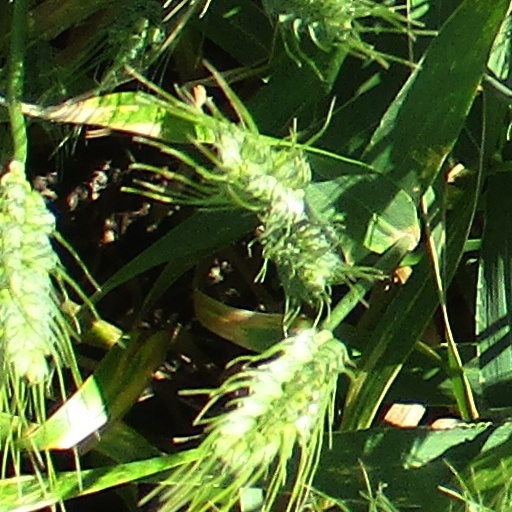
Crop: wheat